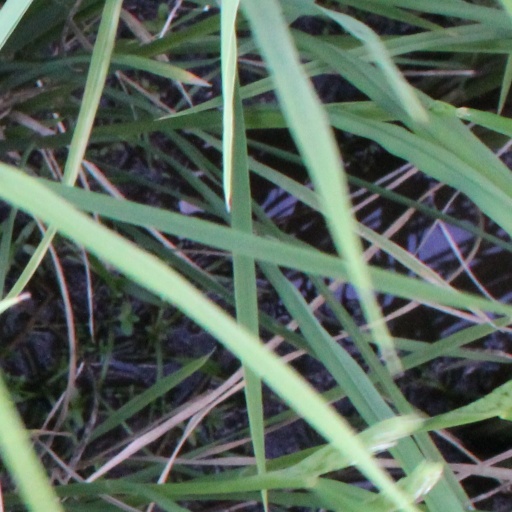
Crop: rice